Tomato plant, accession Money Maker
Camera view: vertical (180 deg); turntable rotation: 60 degrees
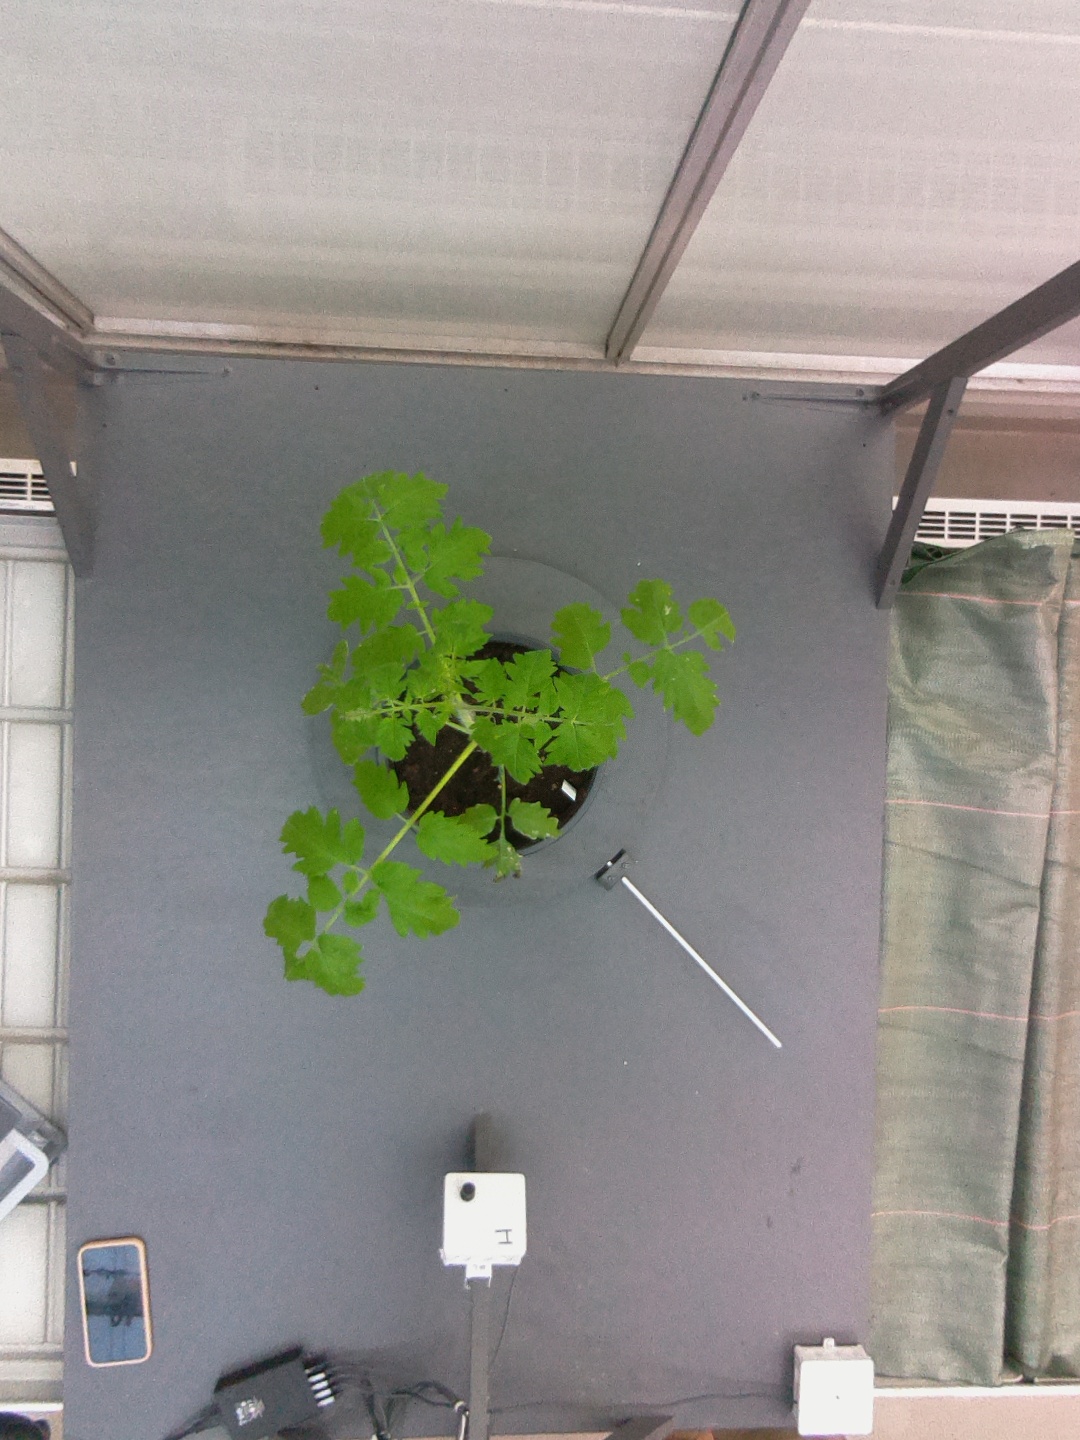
BBCH growth stage 13: 6 of true leaves visible